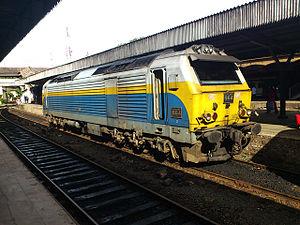
La class M9 est une série de locomotive diesel en service au sein des chemins de fer sri lankais depuis 2000.